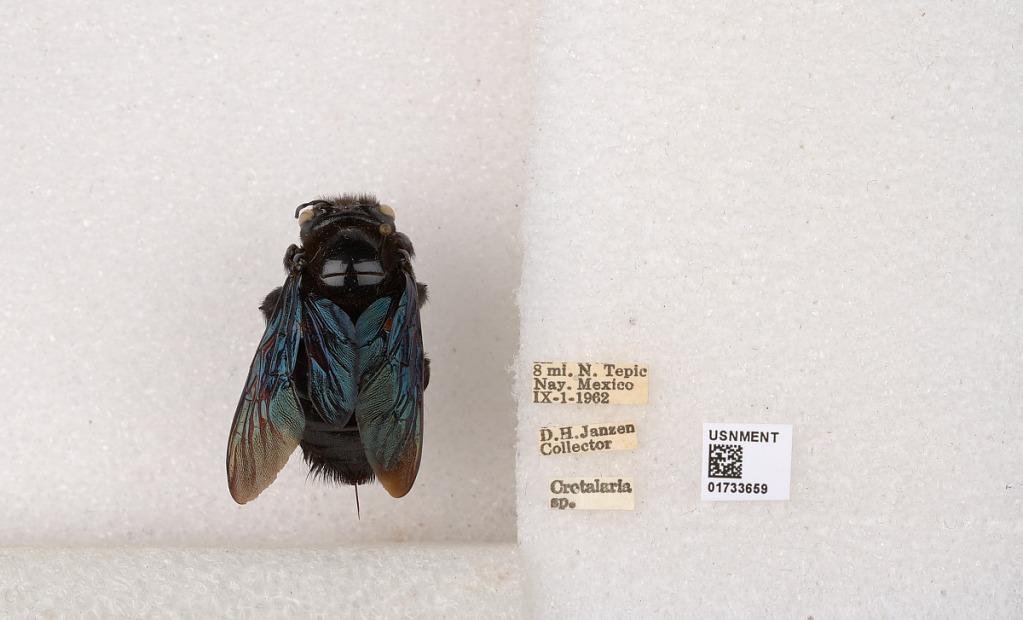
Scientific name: Xylocopa (Megaxylocopa) fimbriata Fabricius
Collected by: D. Janzen
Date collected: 1962-9-1
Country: Mexico
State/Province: Nayarit
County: Tepic
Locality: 8 mi. N. Tepic